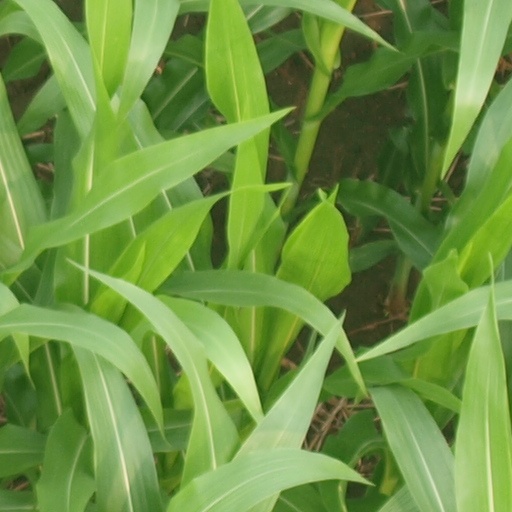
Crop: maize; corn